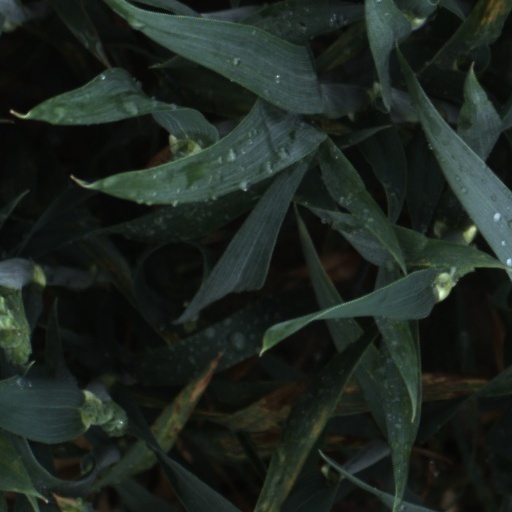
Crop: wheat